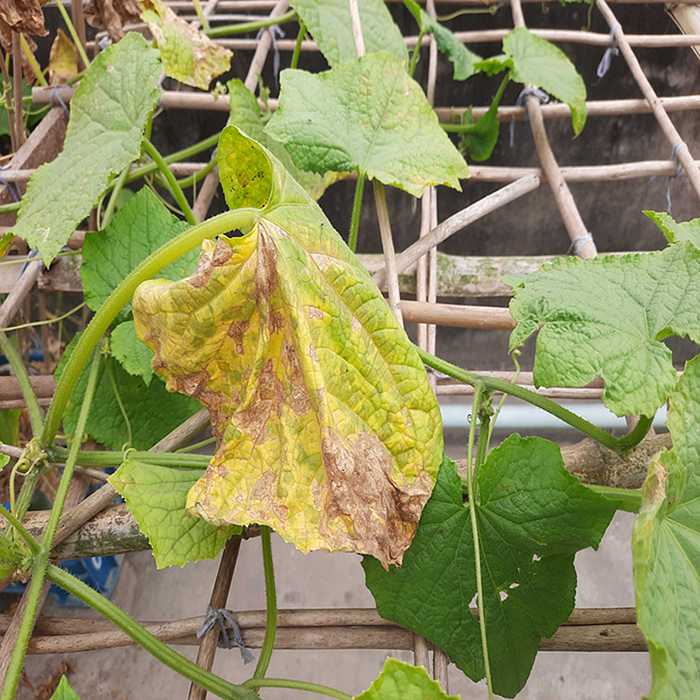
Plant: Cucumber
Label: Anthracnose lesions